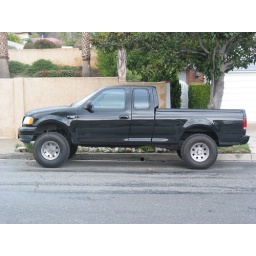
My truck in the street after Christmas